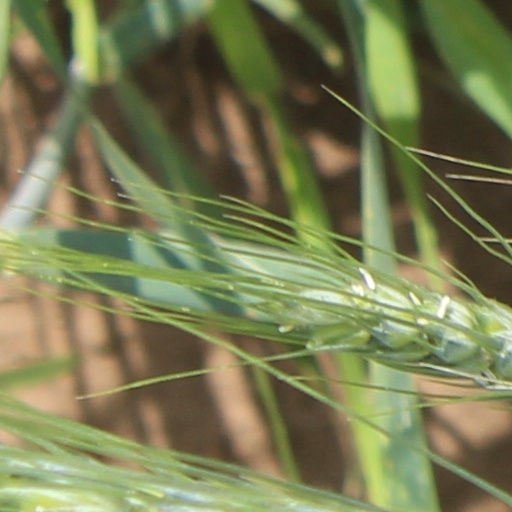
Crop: wheat